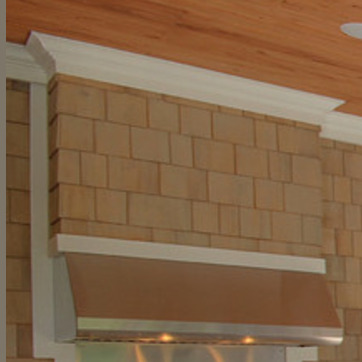
Material: brick